Bourg-le-Comte

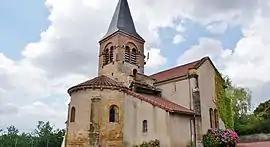
The church in Bourg-le-Comte

Bourg-le-Comte is a commune in the Saône-et-Loire department in the region of Bourgogne-Franche-Comté in eastern France.